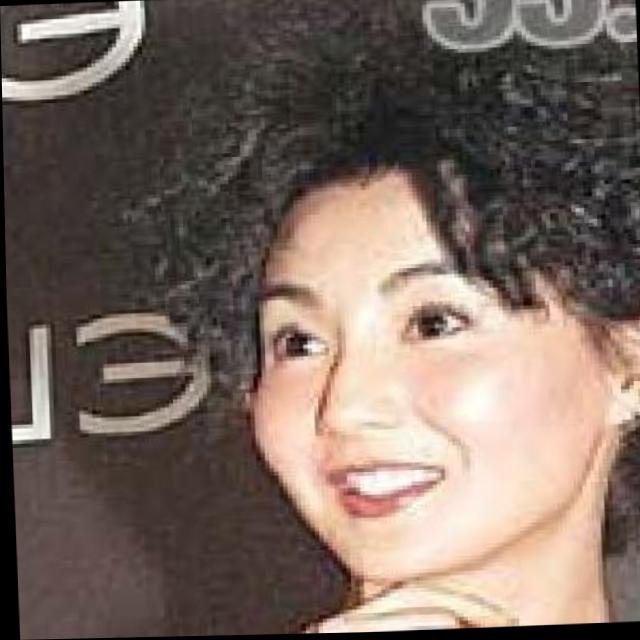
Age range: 45-64